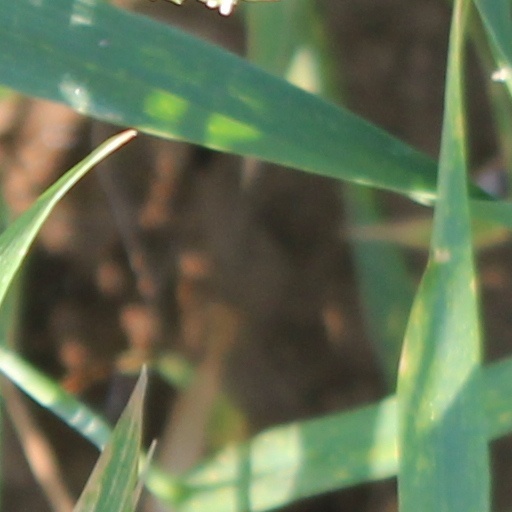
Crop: wheat